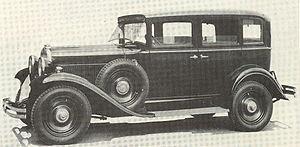
La NSU 10/52 PS était une voiture de classe, produite par le constructeur allemand NSU Automobile AG entre 1931 et 1932, puis jusqu'en 1934 sous la dénomination NSU-Fiat 2500. Elle remplaçait le modèle NSU 14/40 PS.
La Fiat 522 est une automobile fabriquée par le constructeur italien Fiat entre 1931 et 1933.